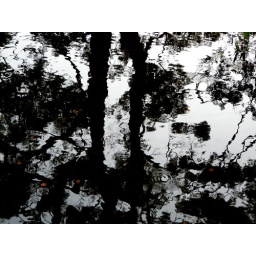
3761 / trees in water